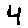
Label: 4